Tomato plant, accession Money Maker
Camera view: tilt-top (135 deg); turntable rotation: 120 degrees
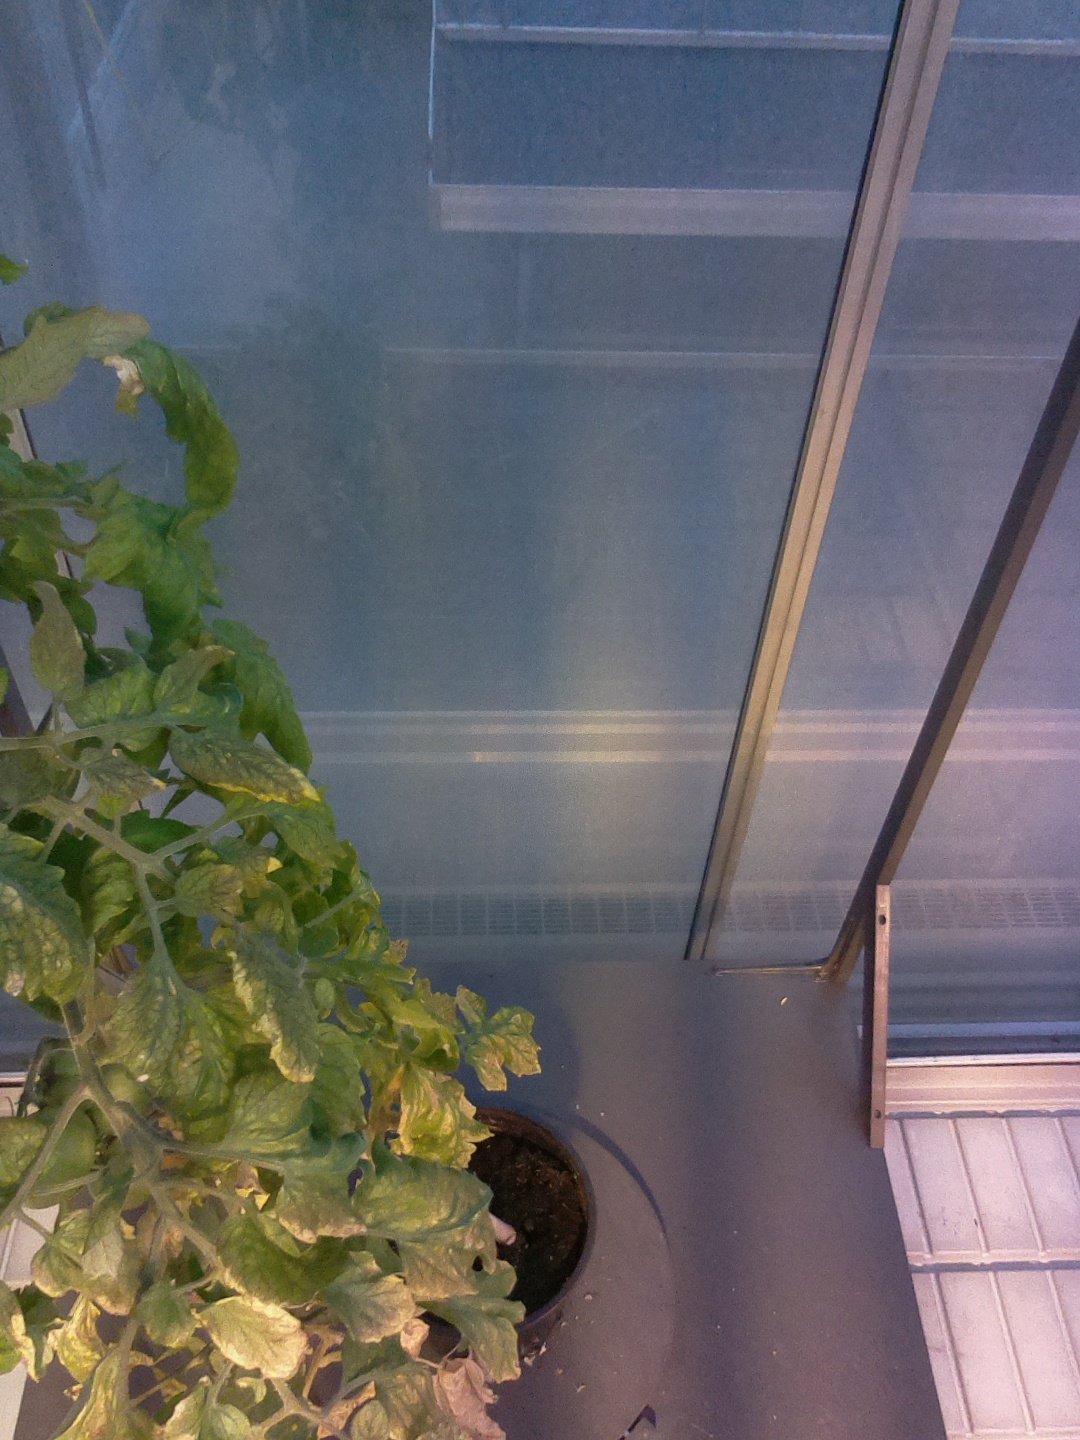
BBCH growth stage 79: 90% -100% of final fruit size